Frank Moss

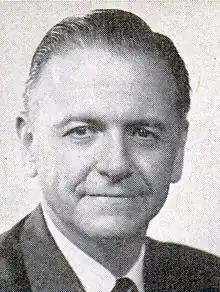
Moss in 1959

Frank Edward "Ted" Moss (September 23, 1911 – January 29, 2003) was an American lawyer and politician. From 1959 to 1977 he served as a United States Senator from Utah, and as of 2025 was the last Democrat to do so.